Harvard Undergraduate Council

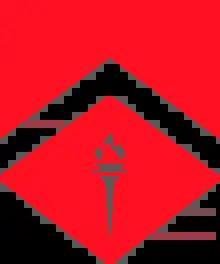
The logo of the Undergraduate Council.

The Harvard Undergraduate Council, Inc., colloquially known as "The UC," was the student government of Harvard College between 1982 and 2022, until it was abolished by a student referendum.